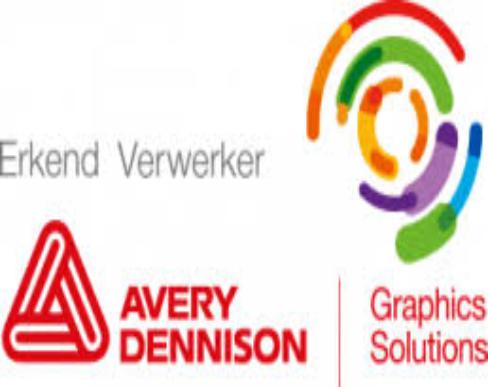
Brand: avery dennison-1
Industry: Others